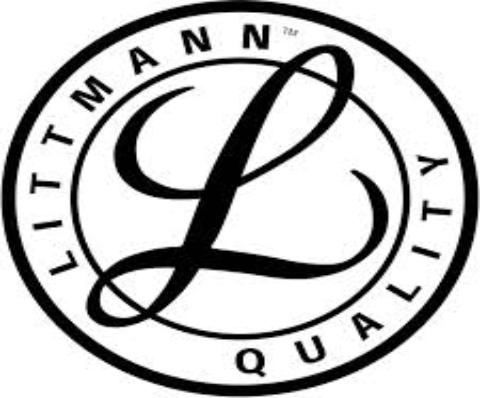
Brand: littmann
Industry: Electronic